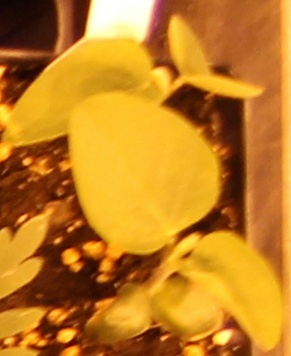
Label: Soybean